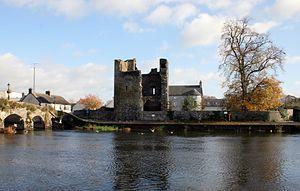
Leighlinbridge est un bourg au bord de la Barrow dans le comté de Carlow, en Irlande. Il était traversé par la N9 qui ne fait que le contourner depuis les années 1980, et reste desservi par la R705.